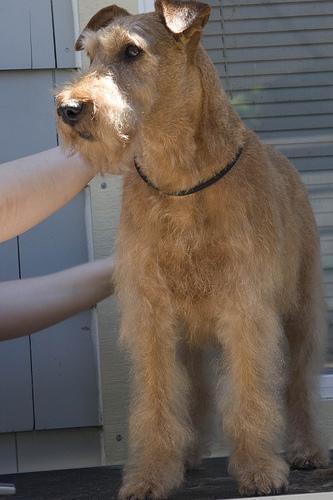
Irish_terrier